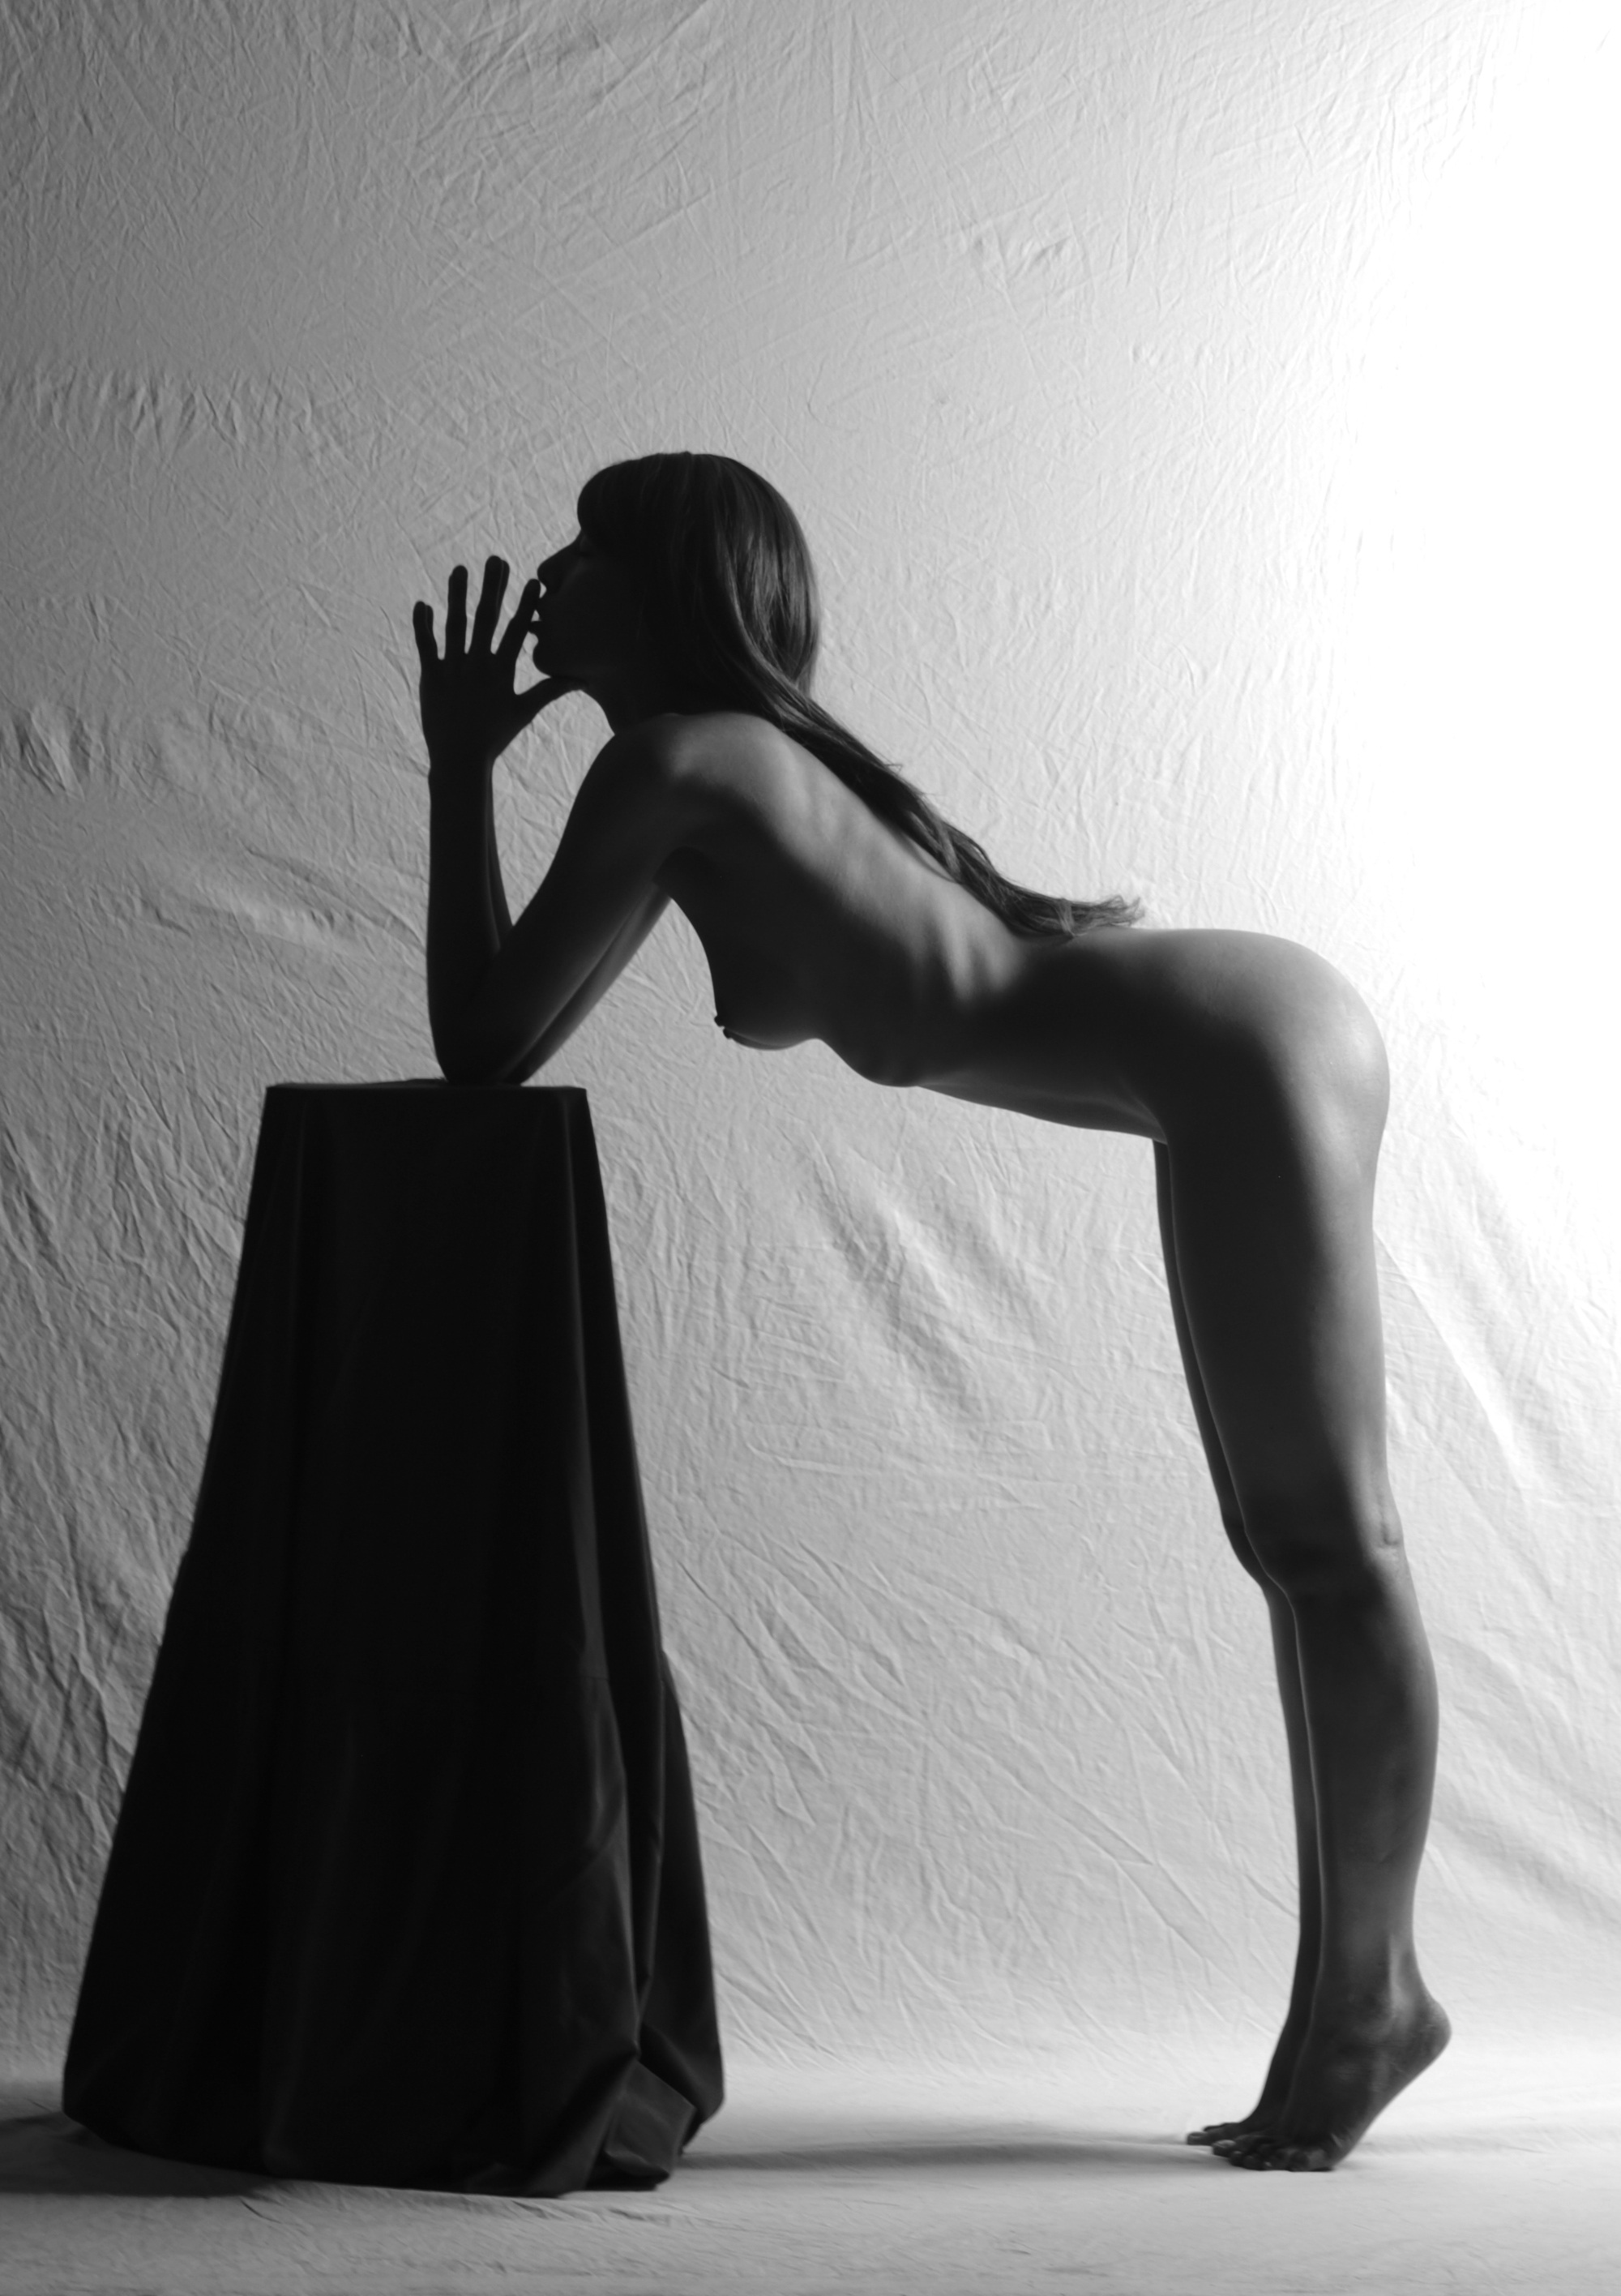
silhouette, black and white, white, photography, sitting, black, monochrome, thoughtful, posing, dress, women, photograph, sexy, naked, photo shoot, sense, monochrome photography, human positions, art model, modern dance